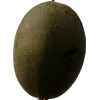
Label: nut